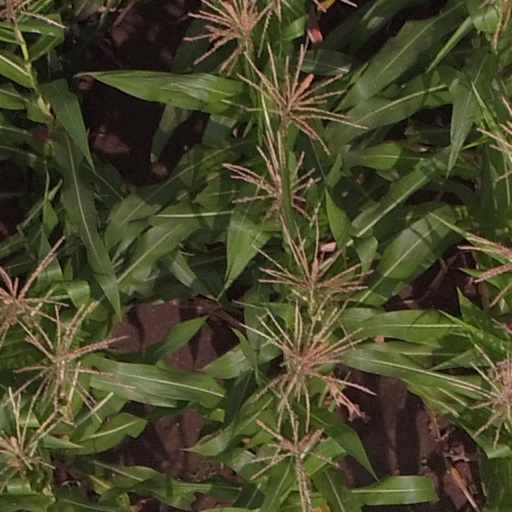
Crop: maize; corn